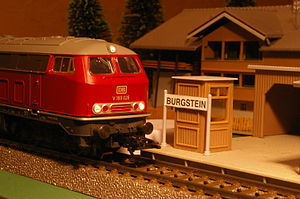
Märklin / Märklin i det 20. århundrede
Modeltog
Märklin er en tysk legetøjsfabrikant, i dag bedst kendt for modeltog.